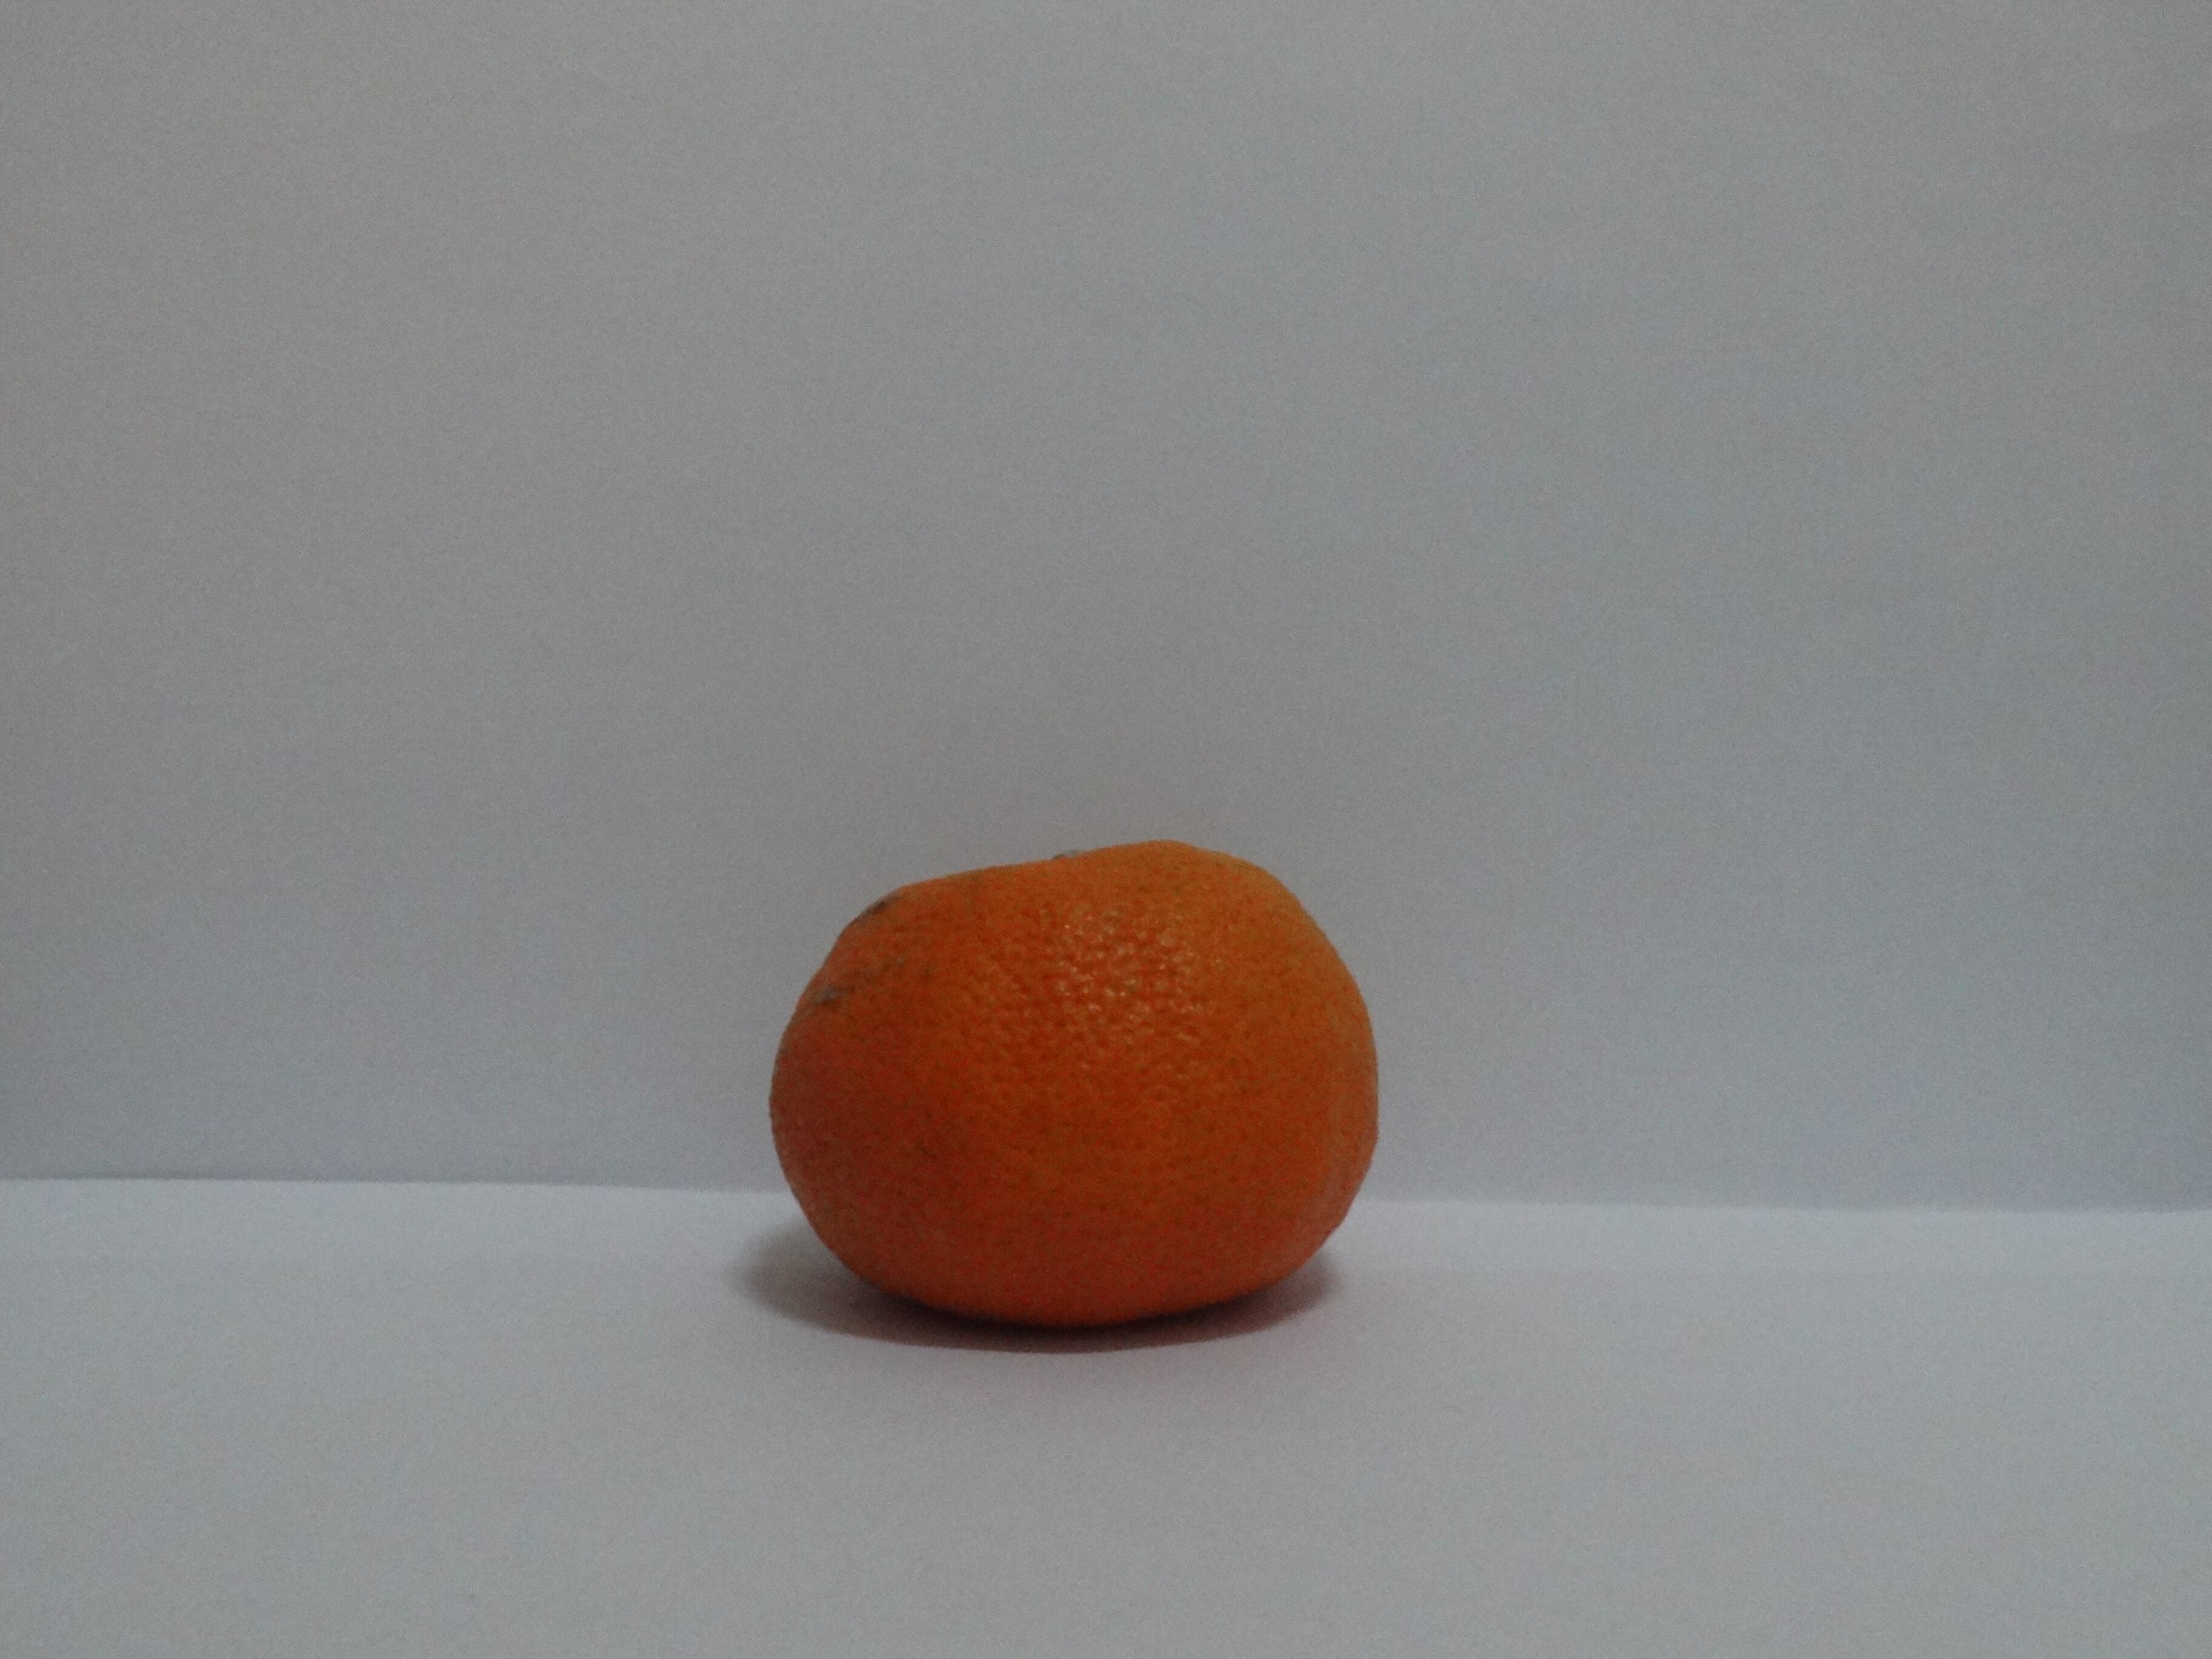
Citrus fruit variety: murcott